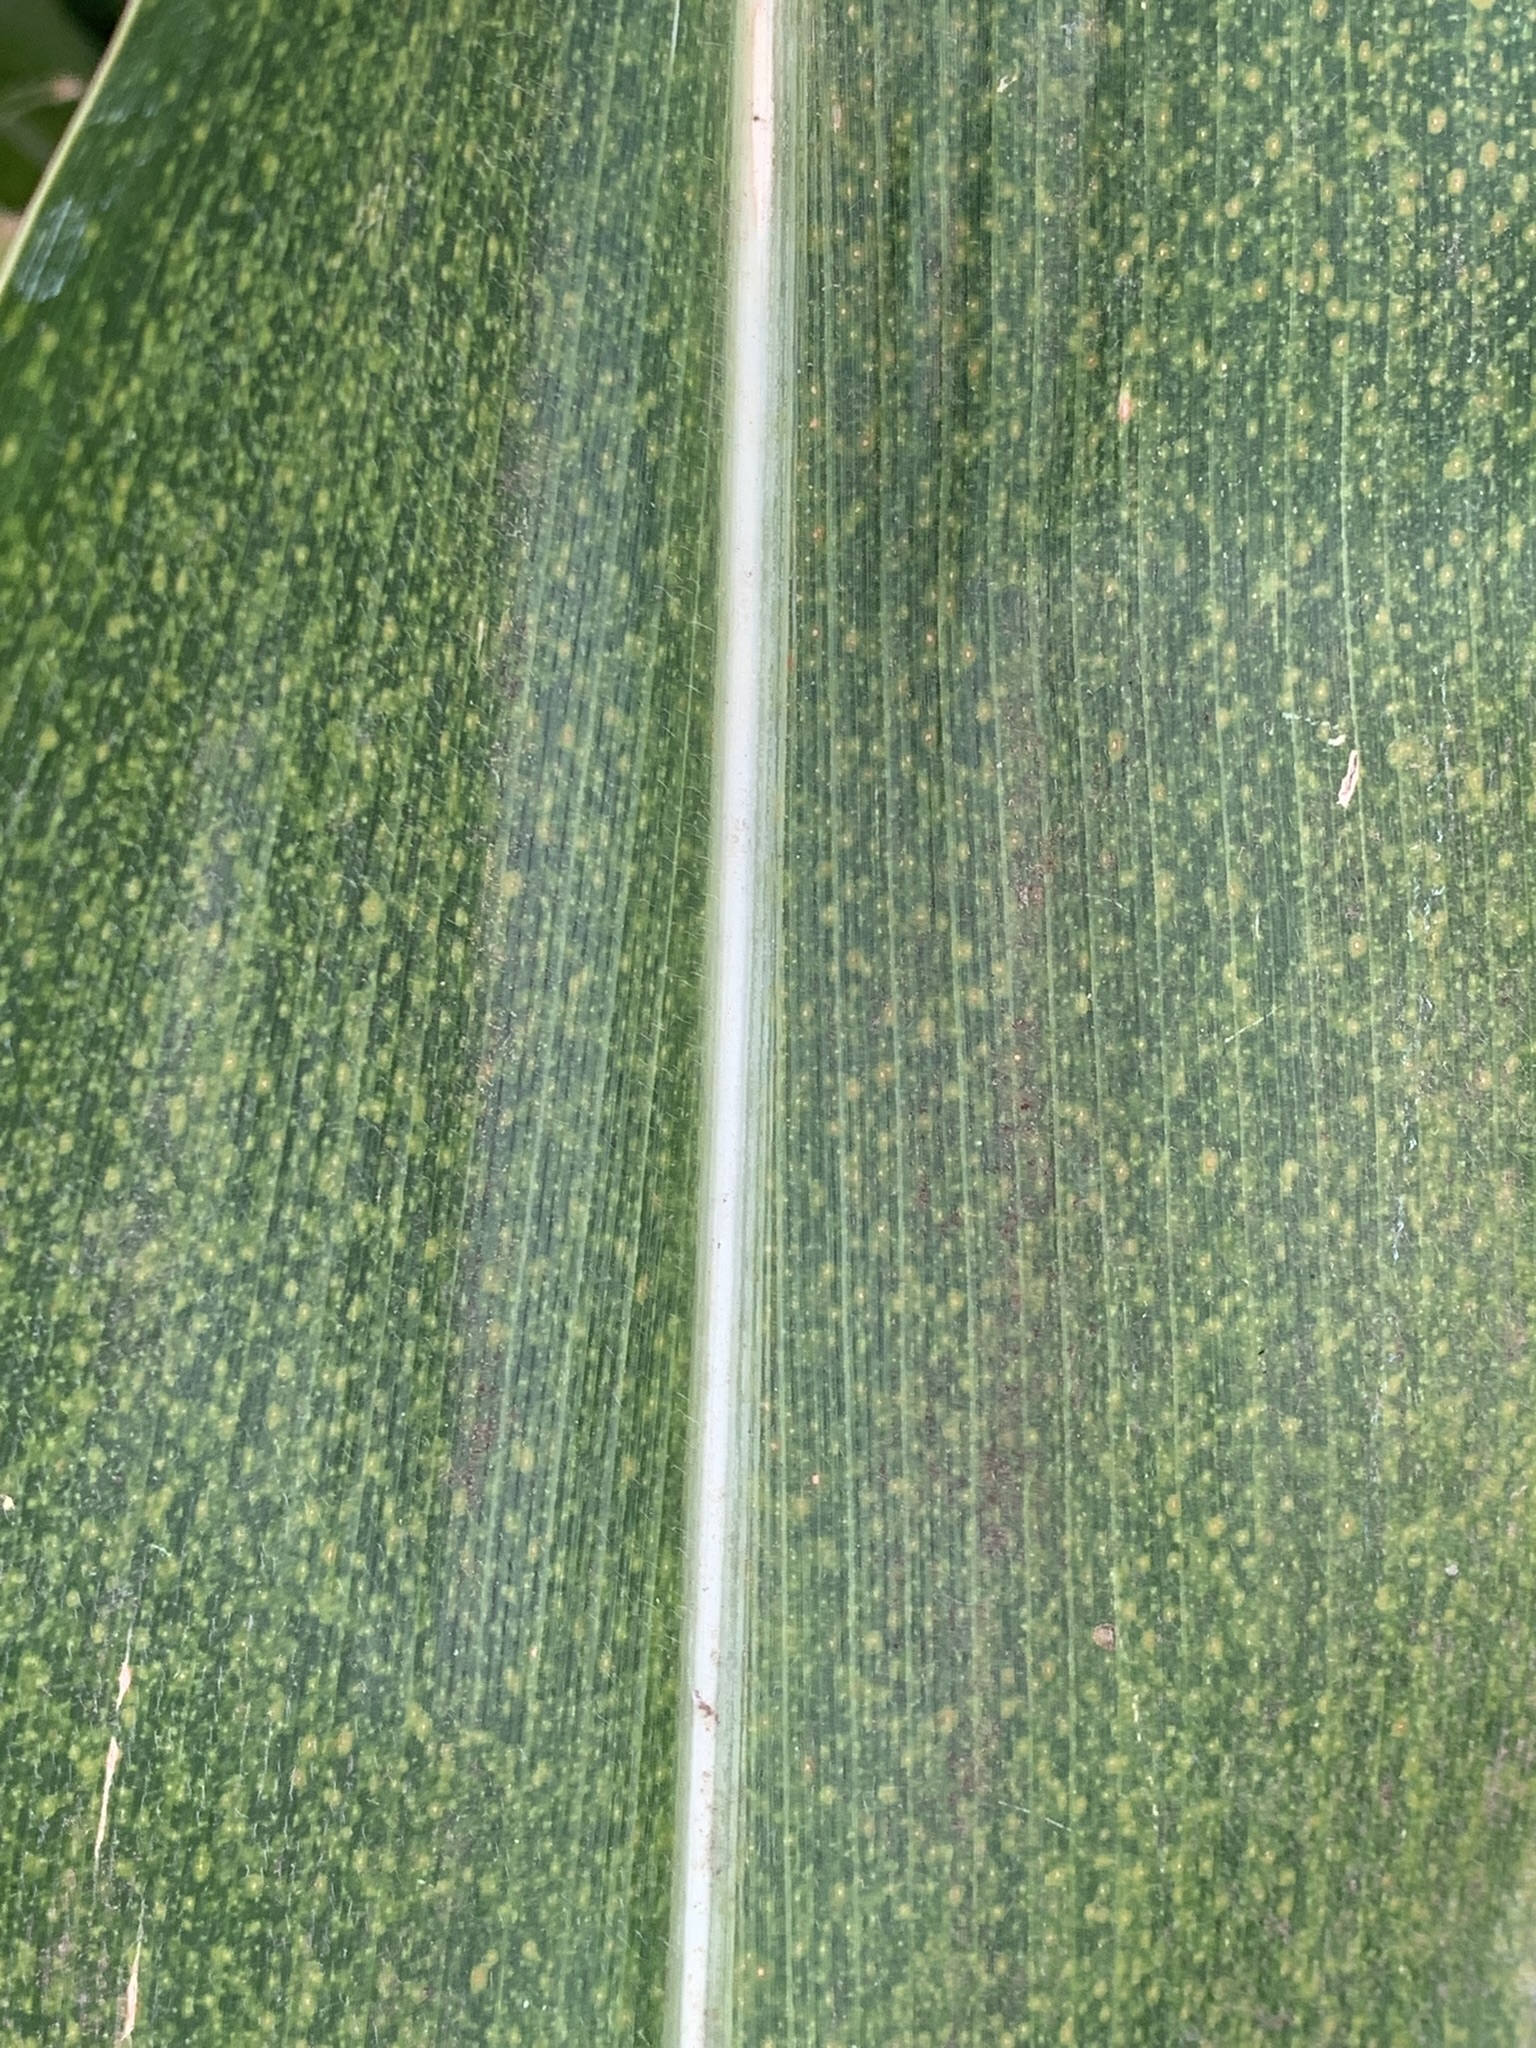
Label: MLN